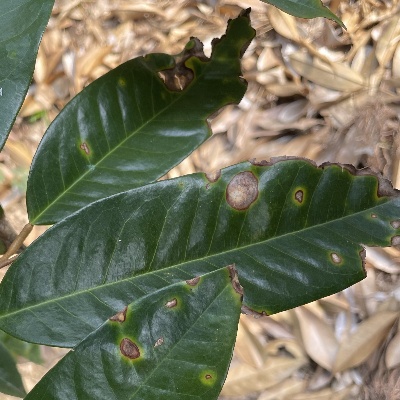
Label: Leaf_Phomopsis